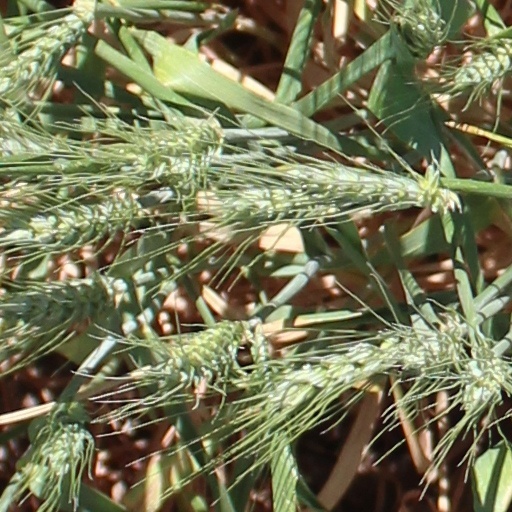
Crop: wheat